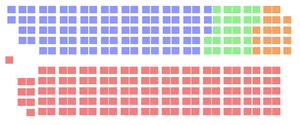
Composition de la Chambre des communes du Canada en 1963. Chaque carré représente un député.
La 26ᵉ législature du Canada fut en session du 16 mai 1963 au 8 septembre 1965. Sa composition fut déterminée par les élections de 1963, tenues le 8 avril 1963, et fut légèrement modifiée par des démissions et des élections partielles survenues avant la dissolution de la législature pour les élections de 1965.
Les élections fédérales canadiennes de 1963 se déroulent le 8 avril 1963 dans le but d'élire les députés de la 26ᵉ législature de la Chambre des communes du Canada. Il s'agit de la 26ᵉ élection générale depuis la Confédération canadienne, en 1867. Elles se soldent par la défaite du gouvernement minoritaire progressiste-conservateur de John Diefenbaker et l'élection d'un gouvernement minoritaire libéral dirigé par Lester B. Pearson.
Au cours de l'histoire de la politique canadienne, il y a quatorze gouvernements minoritaires au niveau fédéral, ainsi qu'un certain nombre au provincial. Le quatorzième gouvernement minoritaire fédéral est élu aux Élections fédérales canadiennes de 2019.